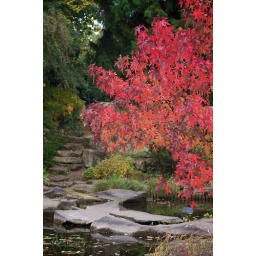
....no. Cambridge UK, Beautiful red acer tree in the Botanical Gardens